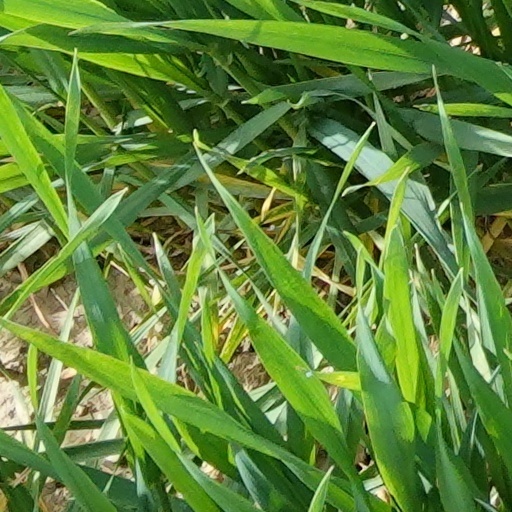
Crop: wheat